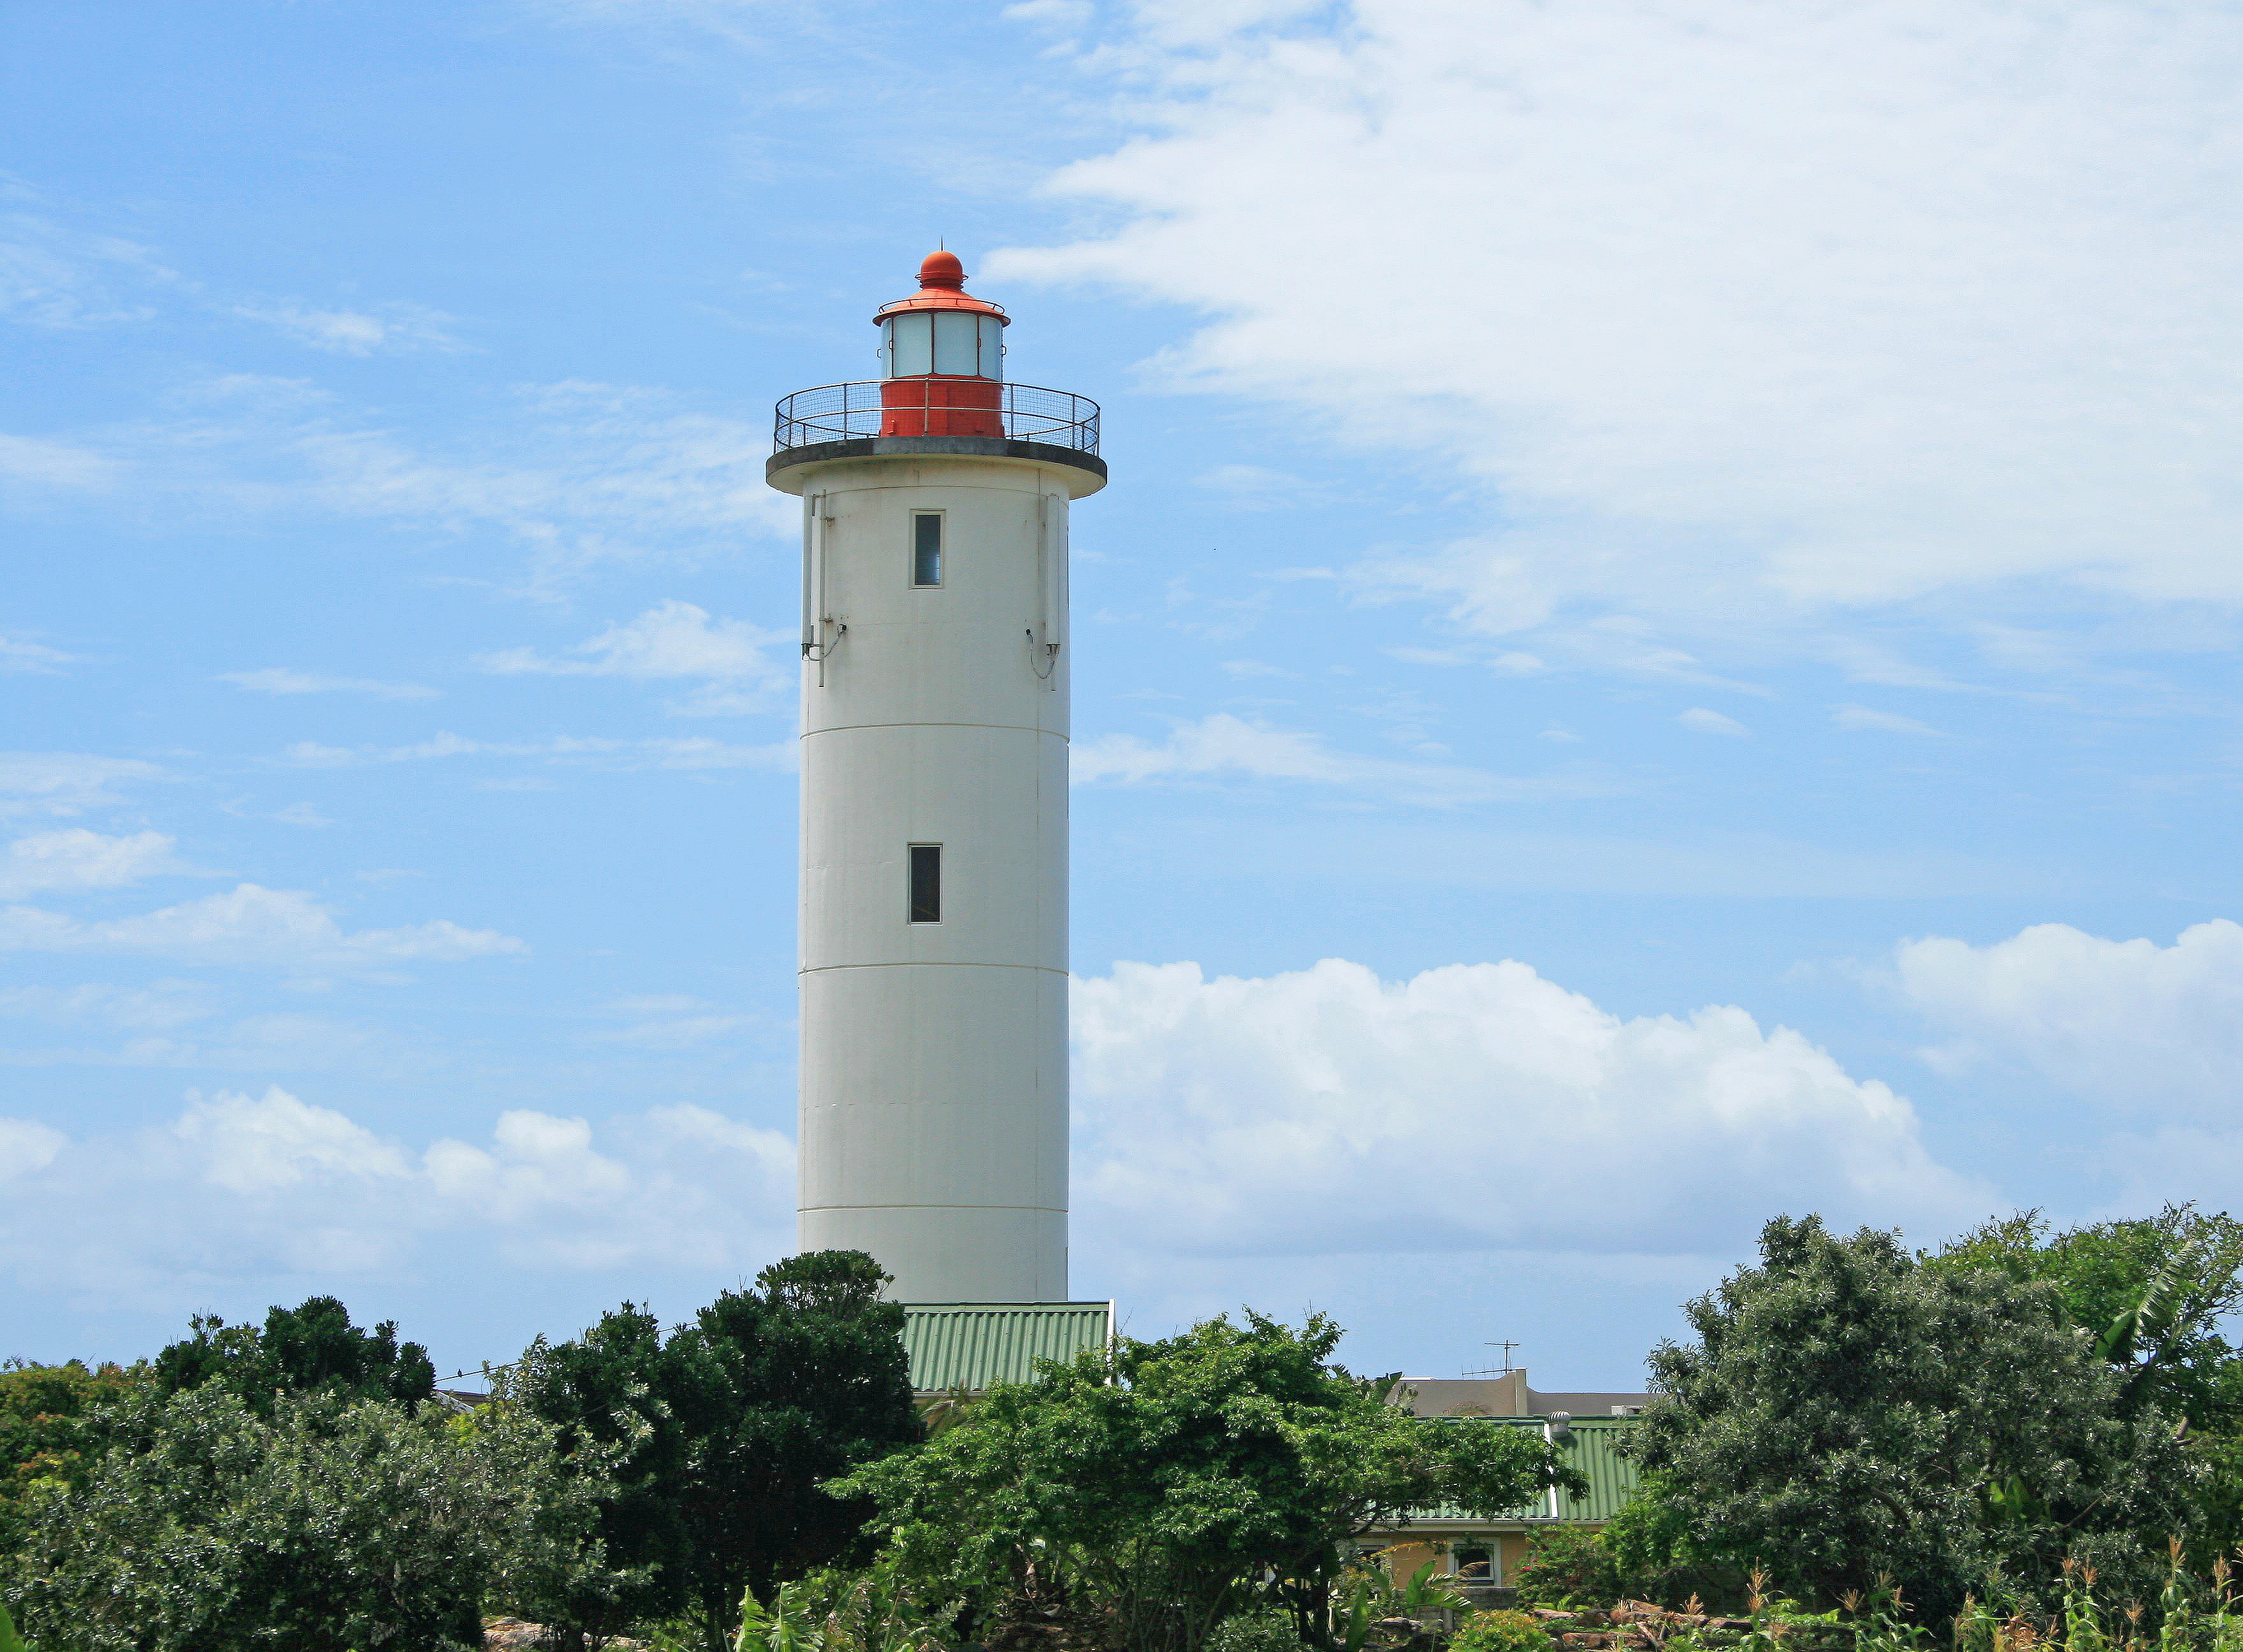
lighthouse, white, tower, landmark, beacon, nautical, tall, warning, maritime, control tower